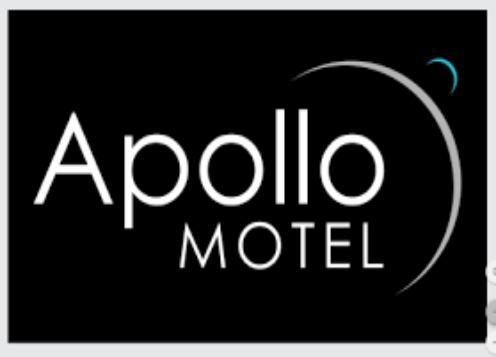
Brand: apollo
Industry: Others